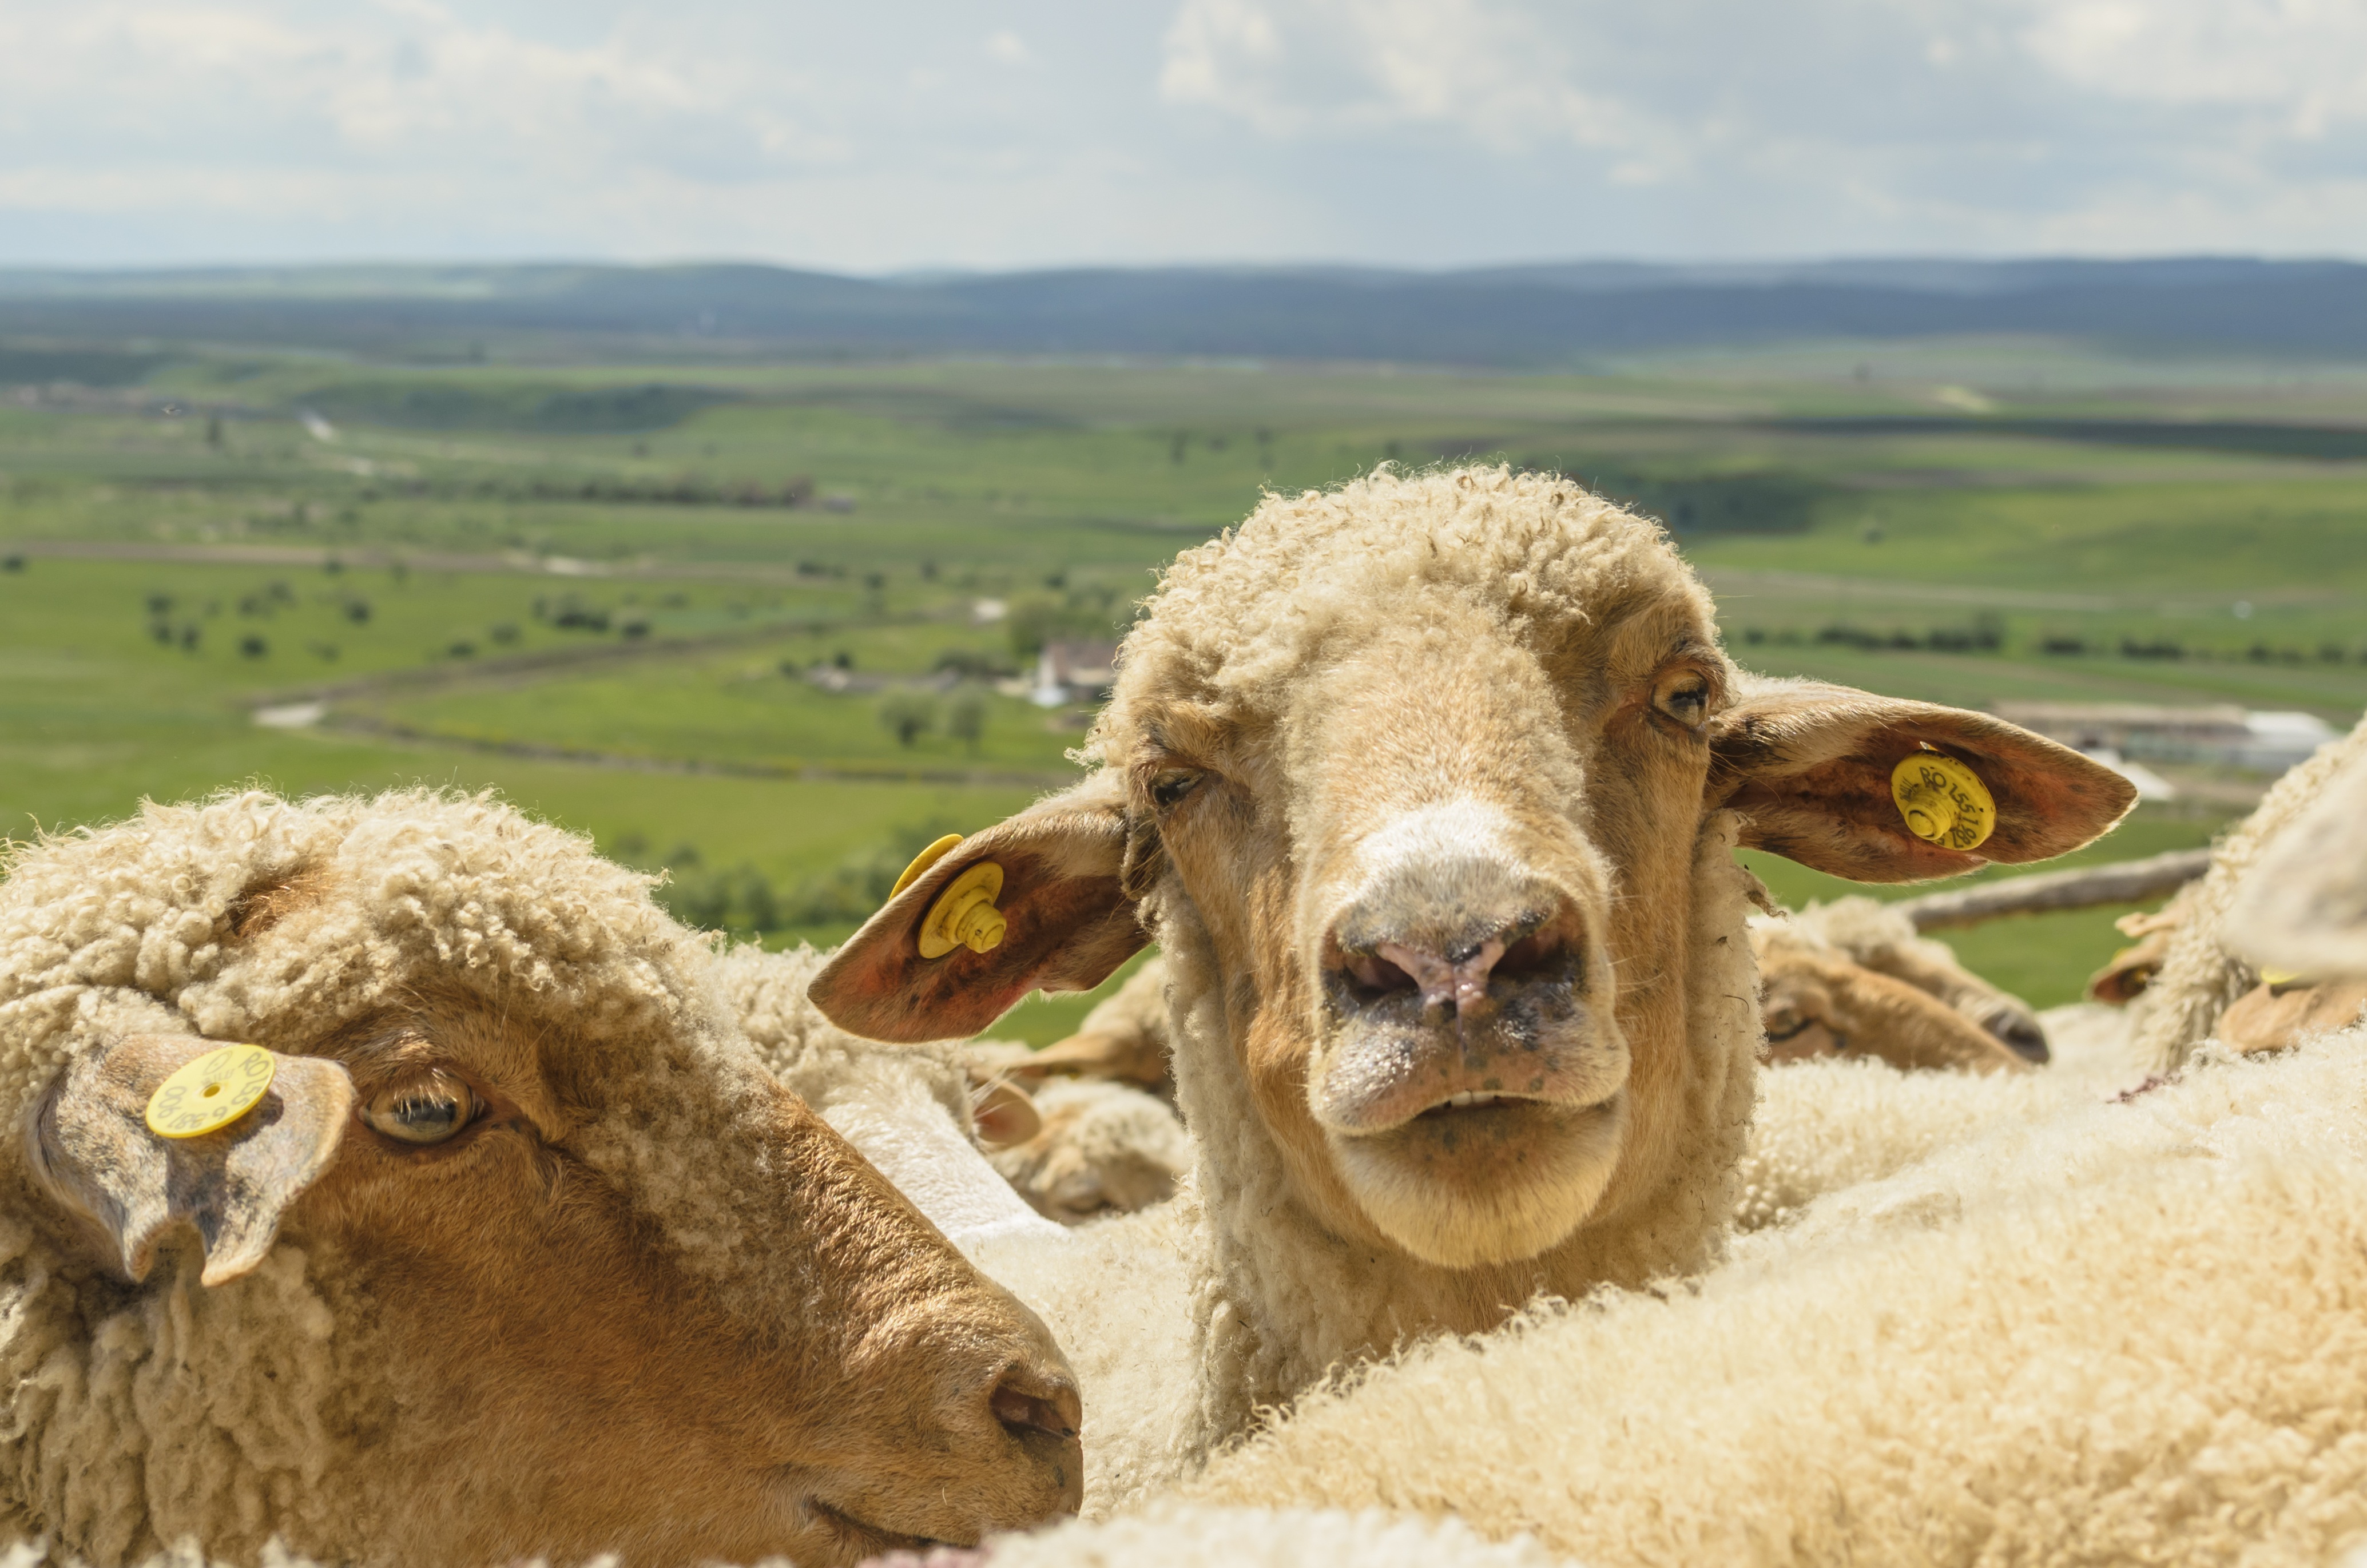
landscape, nature, field, meadow, wildlife, horn, herd, pasture, grazing, sheep, mammal, agriculture, fauna, lamb, grassland, vertebrate, sheeps, rural landscape, rural area, llatportr, cattle like mammal, cow goat family